U.S. space exploration history on U.S. stamps

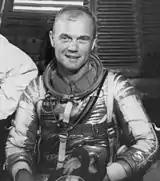

The Post Office Department honored this first orbital flight of a United States astronaut on February 20, 1962, when it released the Project Mercury commemorative stamp, placed on sale throughout the country at the exact hour Colonel John Glenn's historic flight officially had returned to Earth safely.